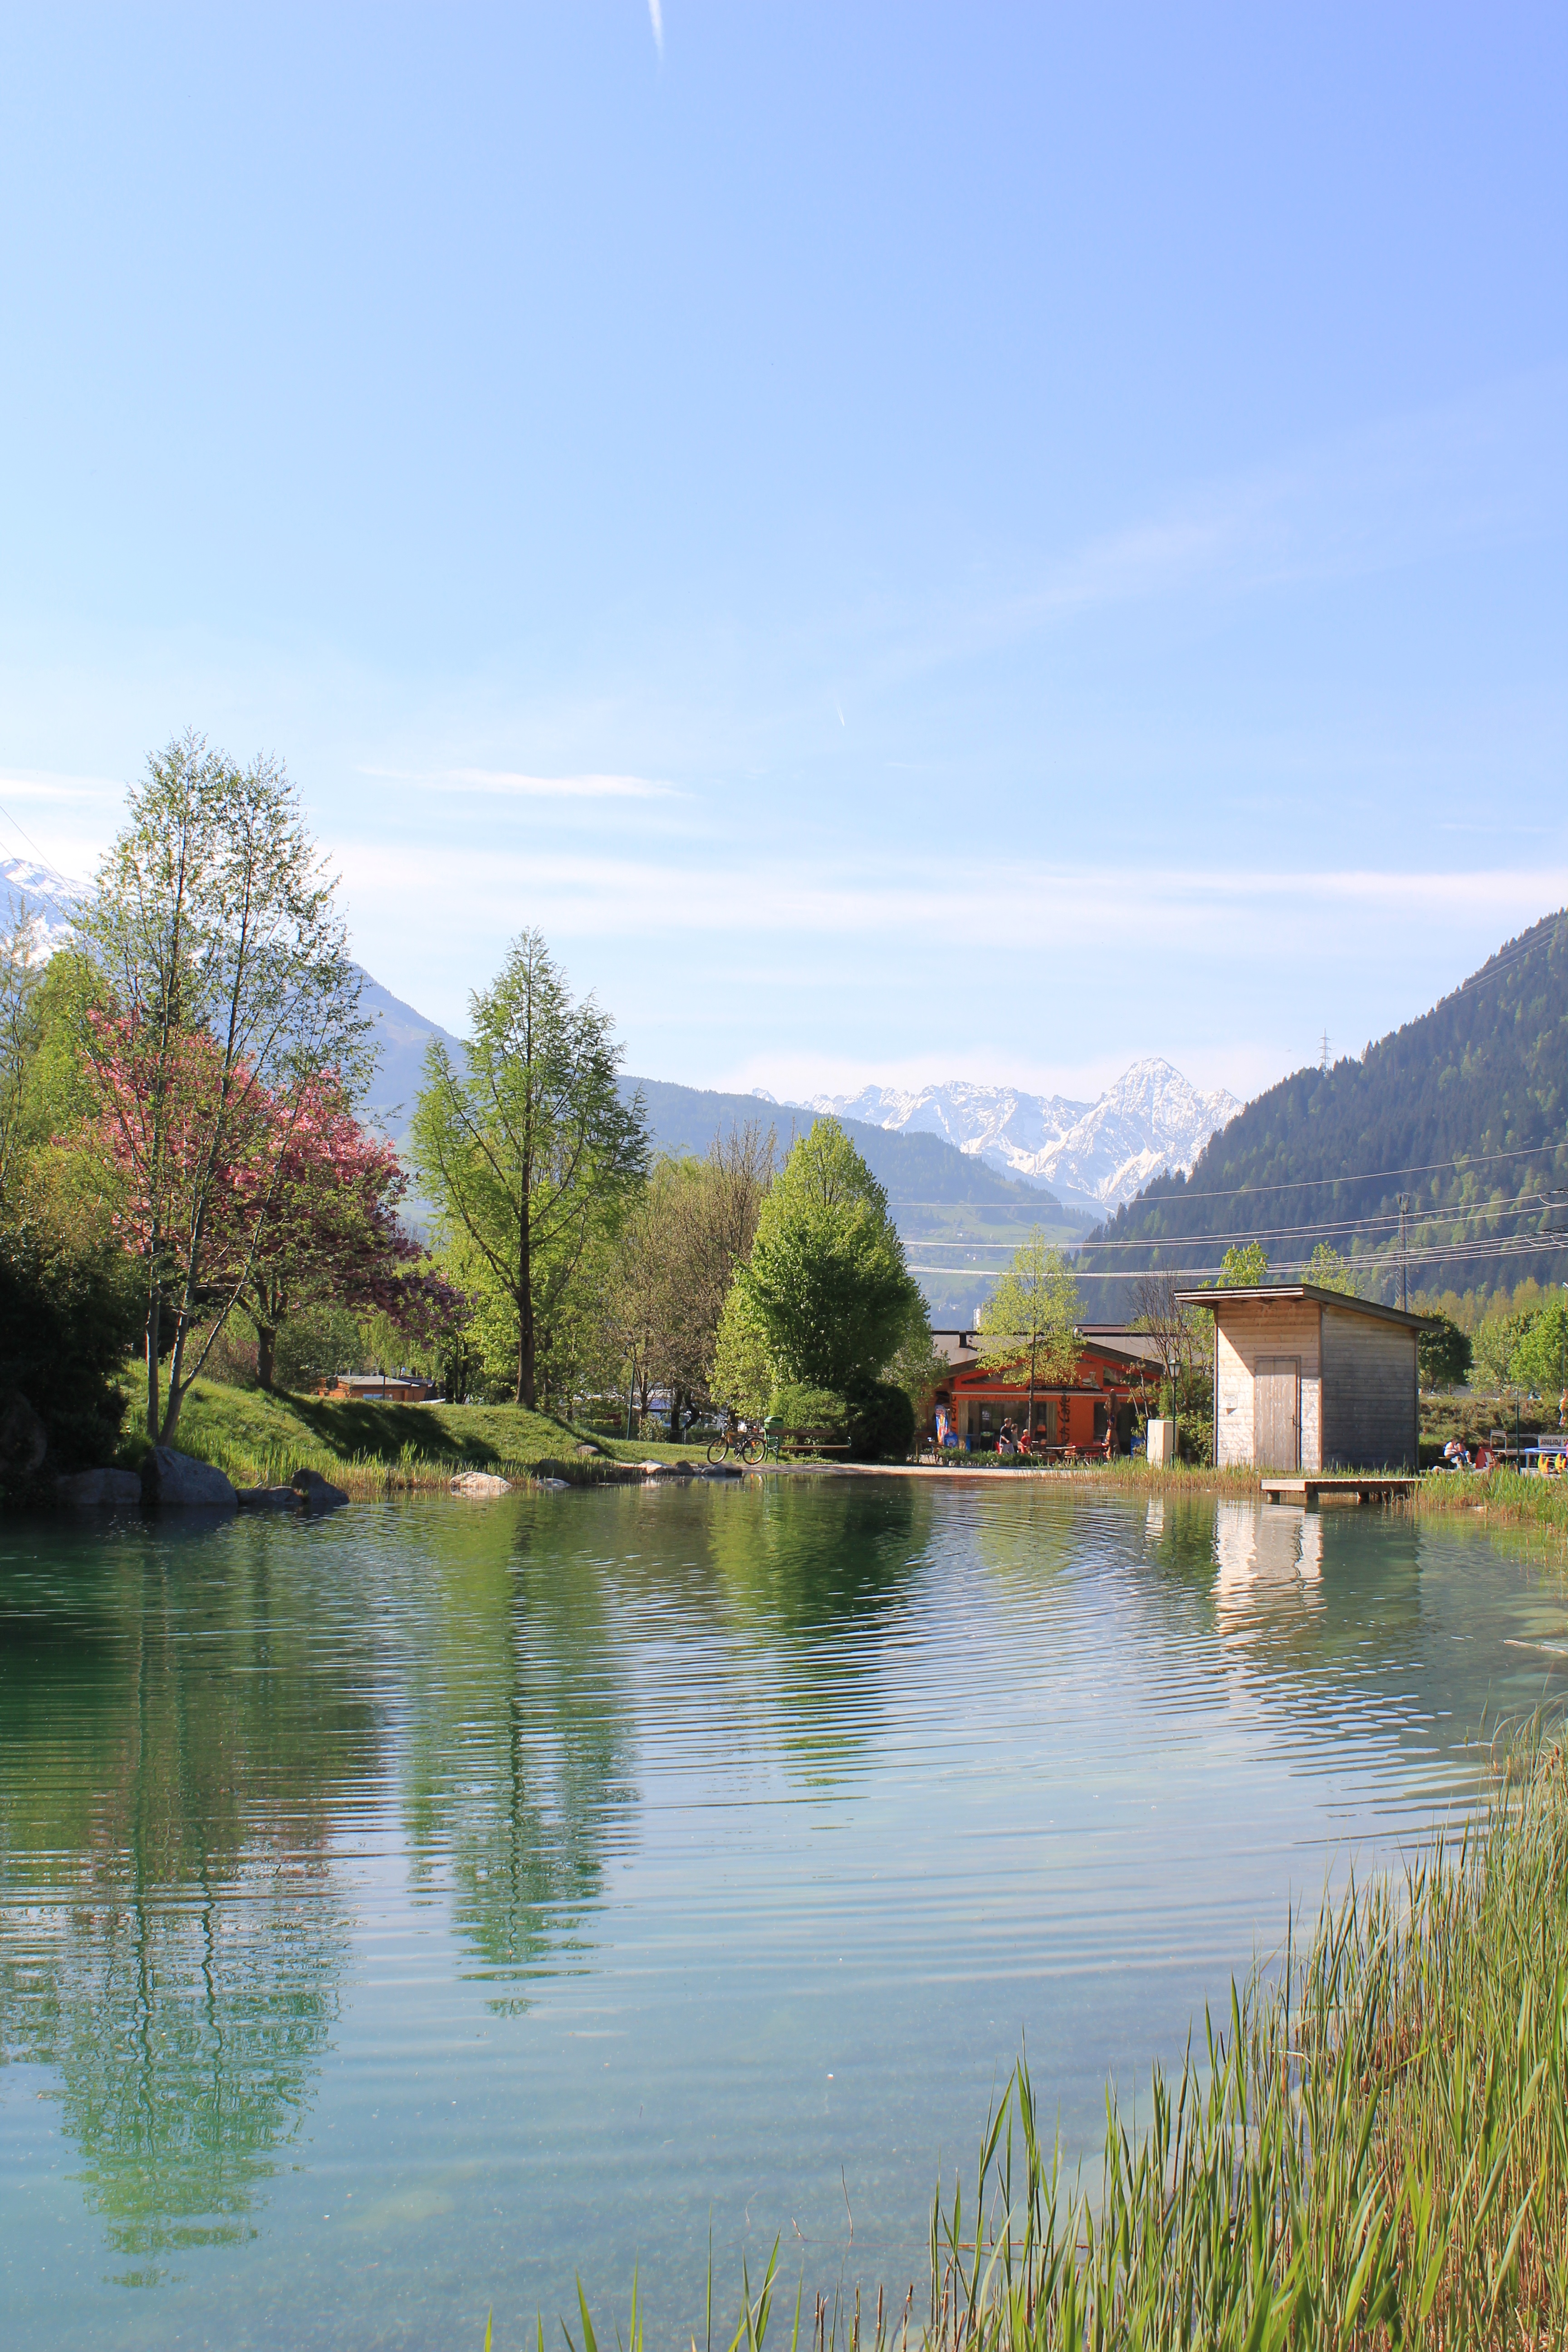
landscape, tree, water, nature, forest, sky, lake, view, river, summer, pond, reflection, holiday, blue, reservoir, waterway, body of water, austria, mountains, loch, rural area, fish pond